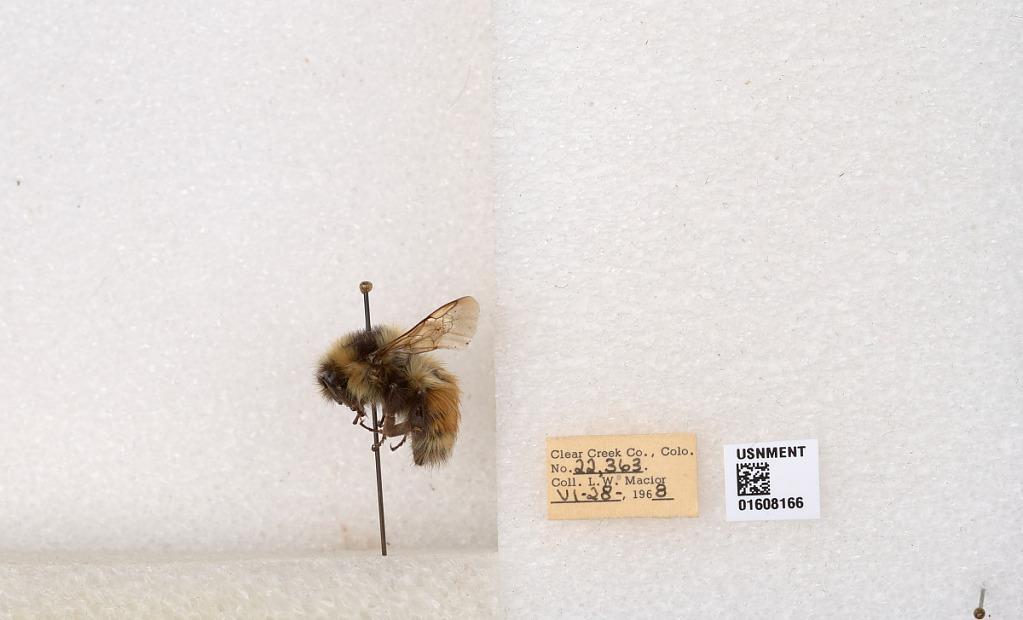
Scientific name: Bombus (Pyrobombus) sylvicola Kirby
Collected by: L. Macior
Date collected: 1968-6-28
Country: United States
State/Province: Colorado
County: Clear Creek
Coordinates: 39.6891, -105.644